Claxton School

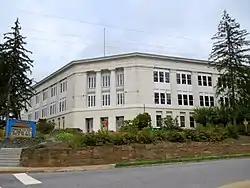
Claxton Elementary School, September 2014

Claxton School is a historic school building located at Asheville, Buncombe County, North Carolina. It was built in 1922–1925, and is a three-story, Neoclassical school building constructed of hollow clay tile. It is faced with cast concrete stone veneer. The original two-story auditorium is located at the rear of the building.